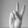
ASL letter: V